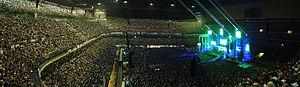
Le stade Giuseppe-Meazza, plus communément appelé le stade San Siro, est un stade de football situé dans la ville italienne de Milan. L’enceinte est le lieu de résidence des deux clubs de la ville : le Milan AC et l'Inter. Bien que le stade ait été officiellement renommé en l'honneur de Giuseppe Meazza, il est toujours désigné par son ancienne appellation : Stadio San Siro. Grâce à des tribunes proches du terrain, une forte inclinaison des gradins et un large toit, l’enceinte bénéficie d’une atmosphère qui en fait l’un des stades les plus mythiques du monde du football.